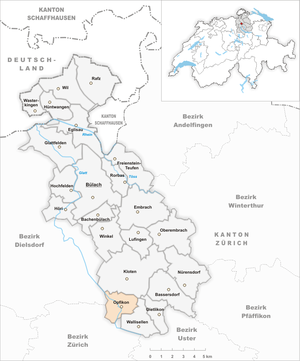
Opfikon est une ville et une commune suisse du canton de Zurich, située dans le district de Bülach. Accession au rang de ville : 1968. Glattbrugg est devenu un quartier d'Opfikon qui s'est fortement développé.